Martín Maquieyra

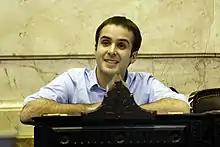
Maquieyra during the 2018 debate on the legalisation of abortion.

In the 2013 legislative election, Maquieyra was the third candidate in the "Frente Propuesta Federal" list, behind Mac Allister and Adriana Leher. With 19.33% and placing third in the general election, the list received enough votes for only Mac Allister to be elected to the National Chamber of Deputies. In 2016, Mac Allister was appointed Secretary of Sports by President Mauricio Macri; as Laher had previously been elected to the La Pampa provincial legislature, Maquieyra was called upon to fill in Mac Allister's vacancy. Upon being sworn in on 3 March 2016, aged 27, he became the youngest congressman at the time. He formed part of the parliamentary commissions on Education, Agriculture and Livestock, and Transport.